Reidar Djupedal

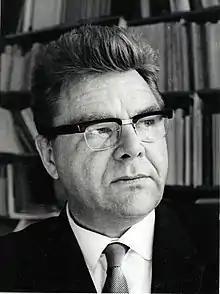

Reidar Djupedal (March 22, 1921 – July 29, 1989) was a professor of North Germanic languages and literature at the Norwegian University of Science and Technology.